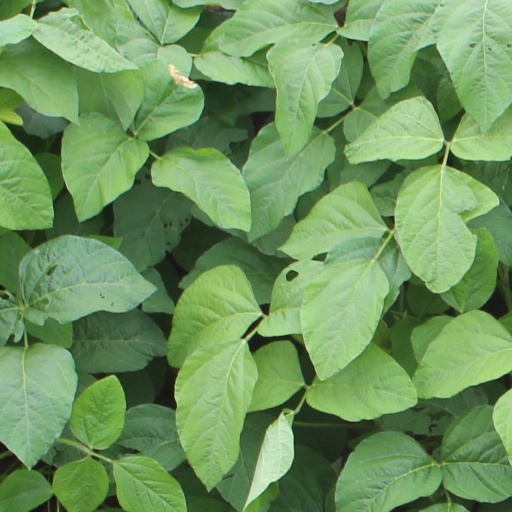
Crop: soybean